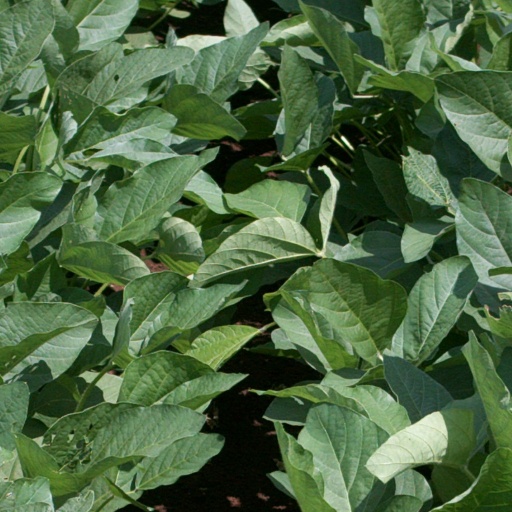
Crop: soybean